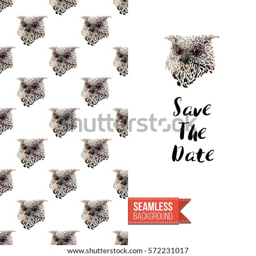
hand drawn illustrated greeting card .